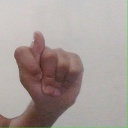
अक्षर: ट